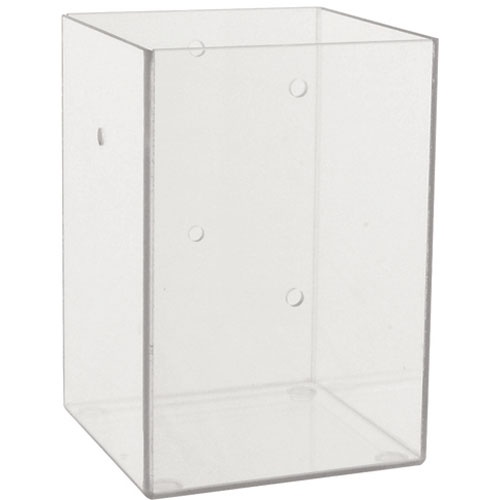
Holder, Straw (4 inches by 4 inches)
Introducing the Holder, Straw (4" x 4") - the perfect addition to your inventory! Designed as a replacement for AllPoints Part# 1041127, this holder provides a secure grip for straws, keeping them in place and preventing spills. With its compact size of 4" x 4", it takes up minimal space while still accommodating standard straw sizes. Don't settle for subpar straw holders - upgrade to the Holder, Straw (4" x 4") today and experience the convenience and quality for yourself!
Brand: Allpoints
Category: Home & Garden > Kitchen & Dining > Kitchen Tools & Utensils > Kitchen Organizers > Straw Holders & Dispensers > Straw Dispensers